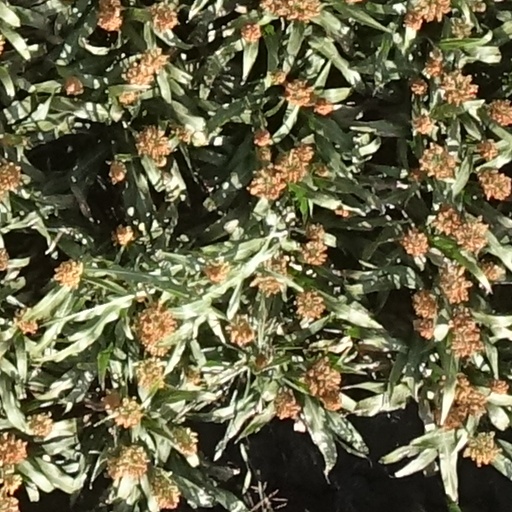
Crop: sorghum